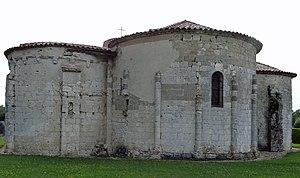
Lauzun - Église Saint-Pastour de Queyssel - Chevet avec l'abside et les deux absidioles
L'église Saint-Pastour est une église catholique située sur le territoire de la commune de Lauzun, en France.